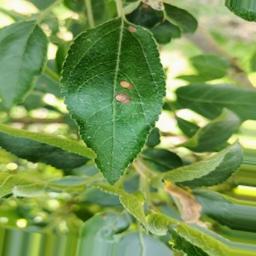
Label: Alternaria